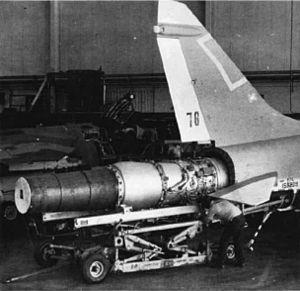
L'Allison TF41 est un turbofan américano-britannique à faible taux de dilution.